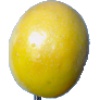
Label: maracuja